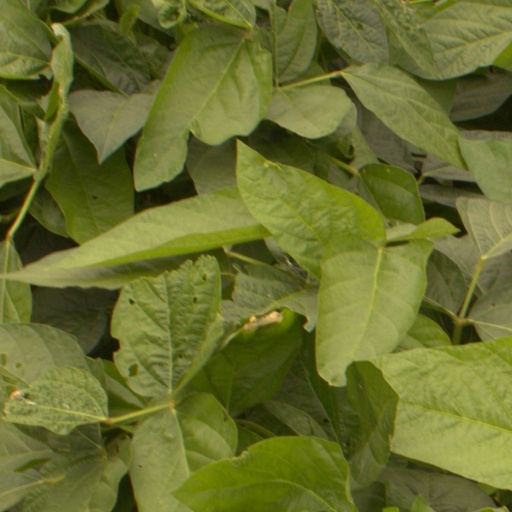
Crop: soybean